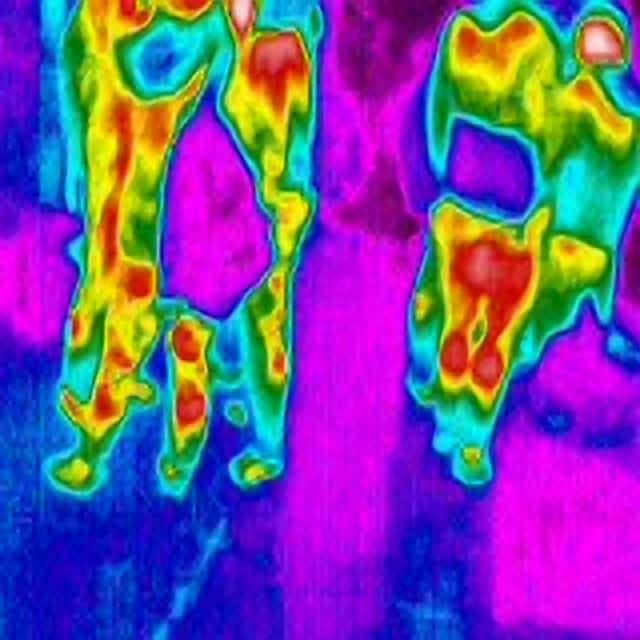
Detected objects:
label: person
label: person
label: person
label: person